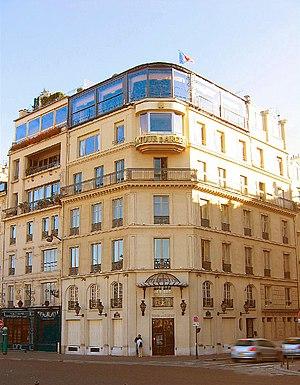
La cuisine parisienne représente tout le savoir-faire parisien dans le domaine de la cuisine à Paris.